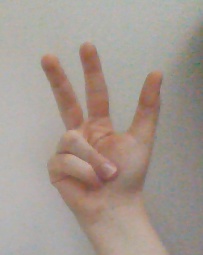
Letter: al